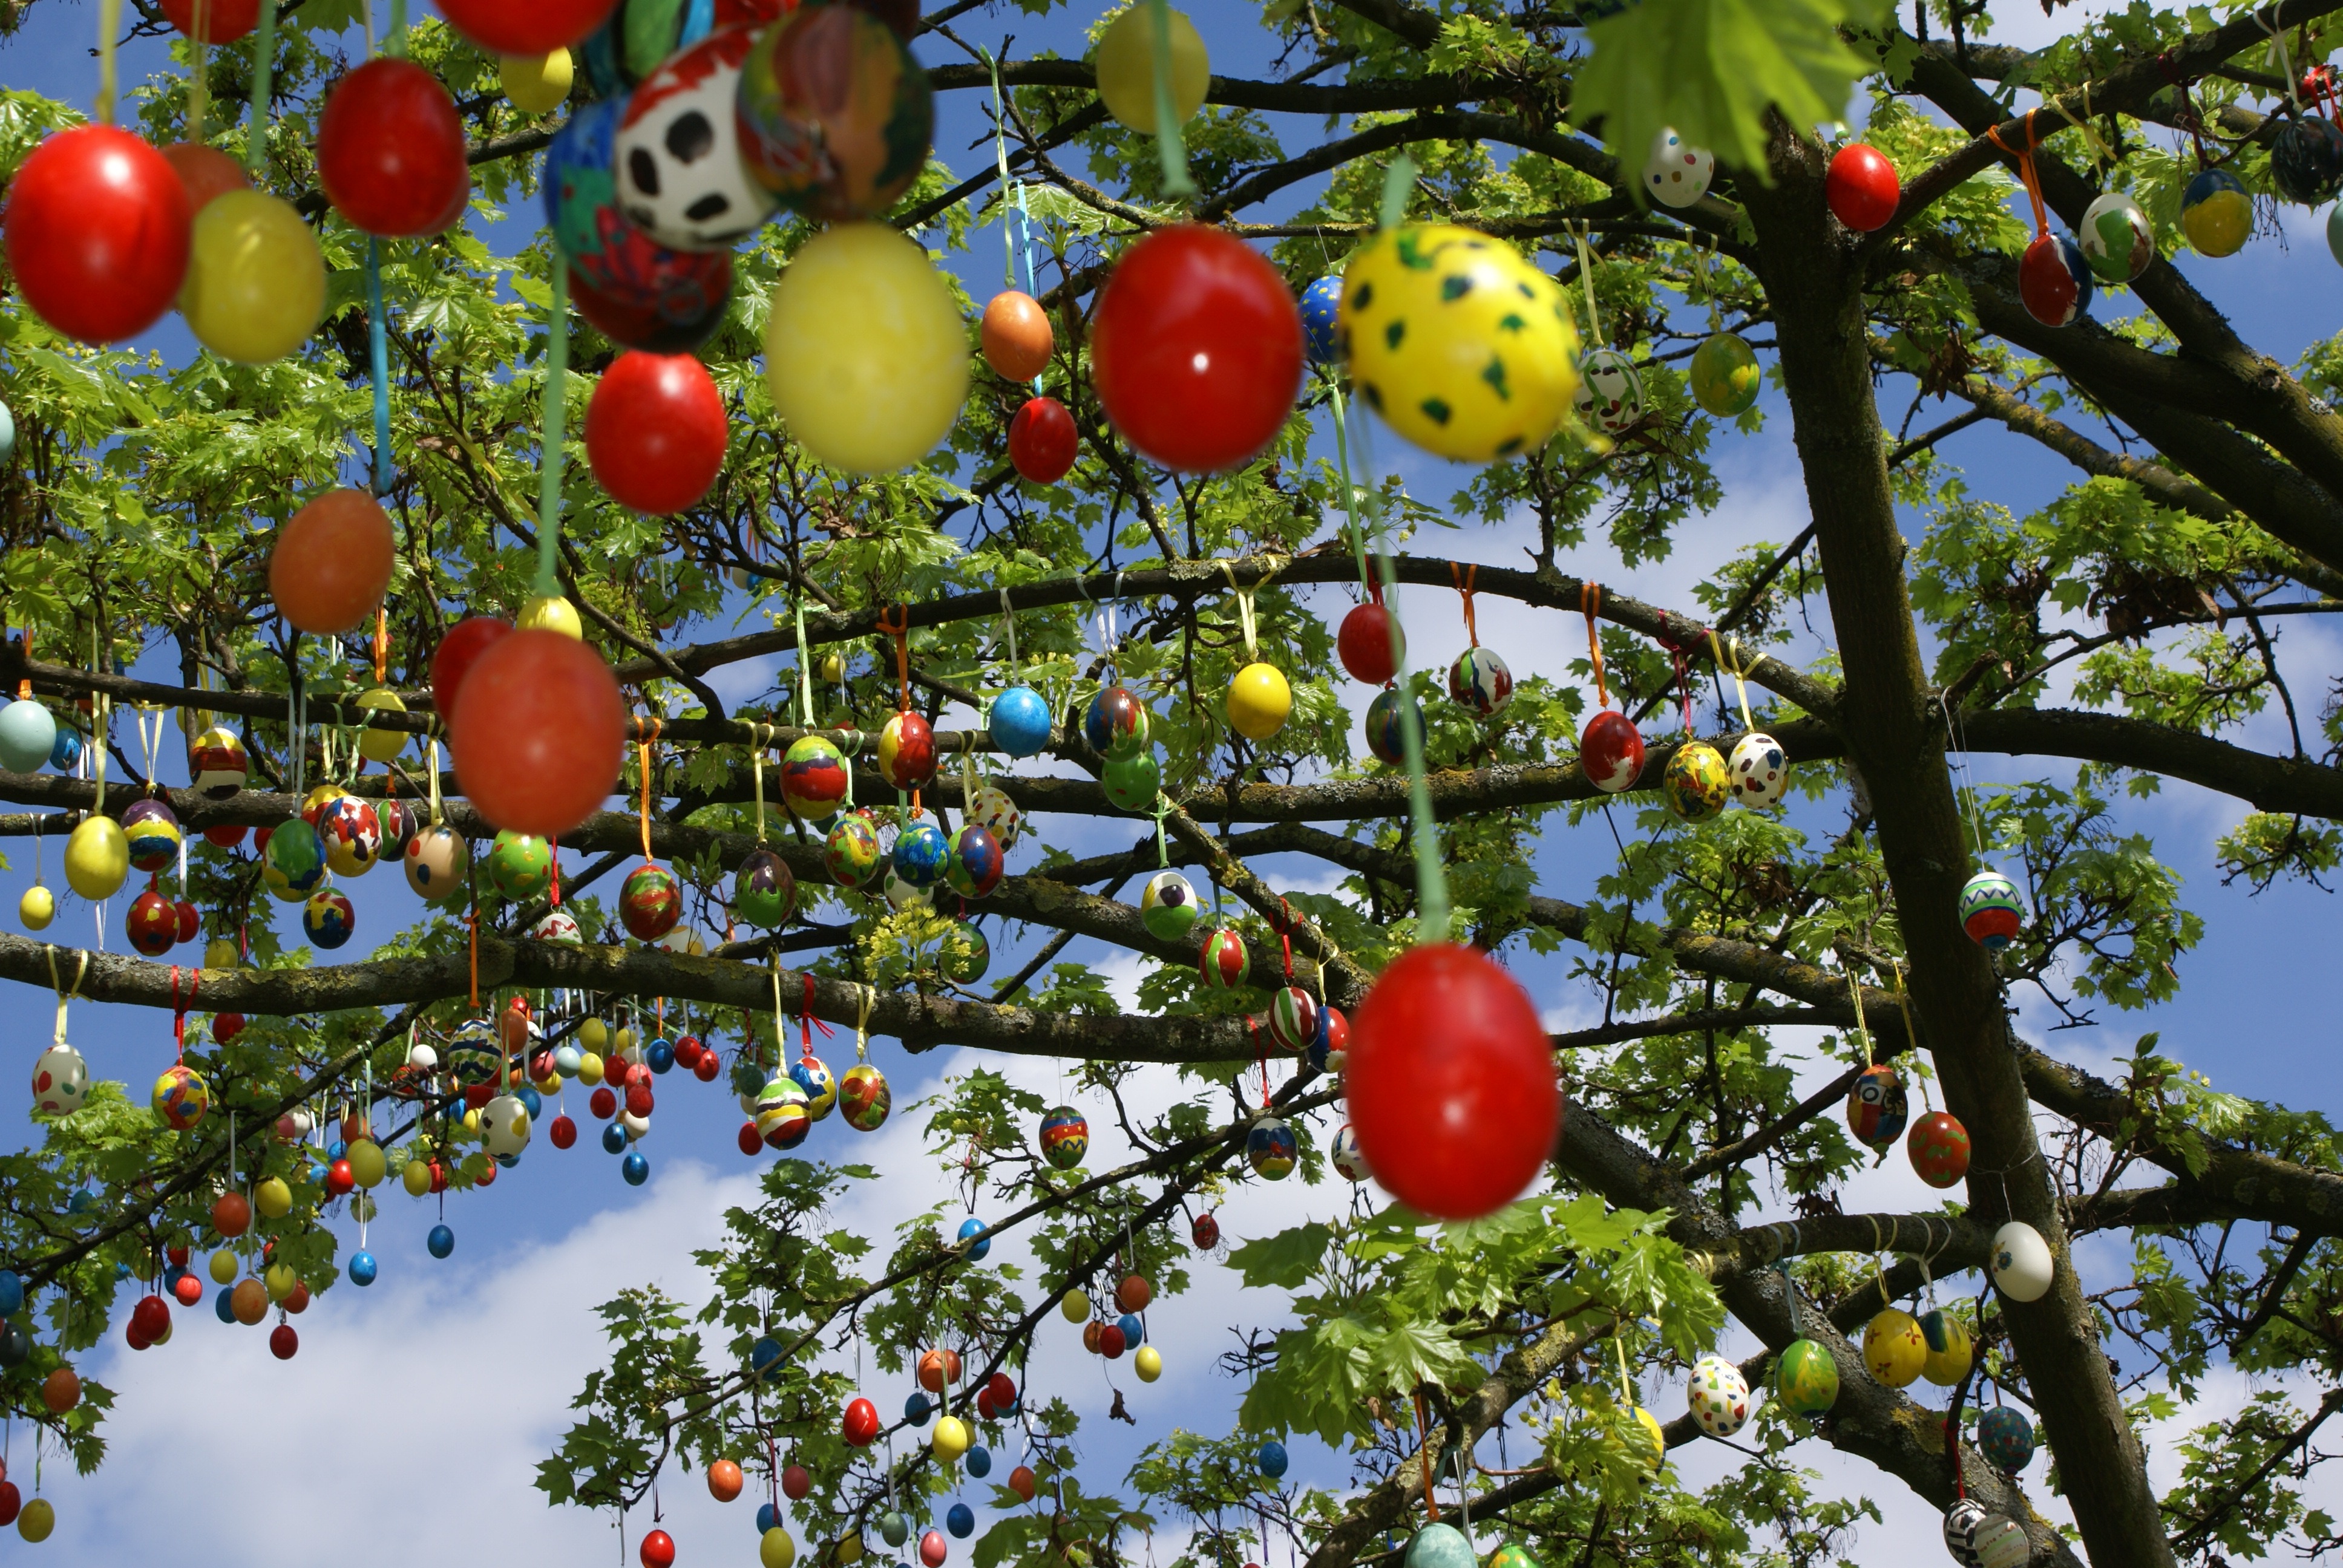
tree, branch, plant, fruit, flower, food, produce, color, autumn, colorful, flora, egg, easter, flowering plant, rose family, land plant